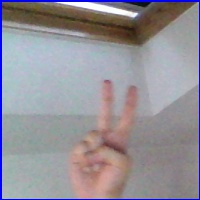
Letra: V